Mayoralty of Bernie Sanders

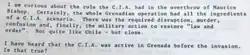
An excerpt of a letter from Mayor Bernie Sanders to Senator Patrick Leahy

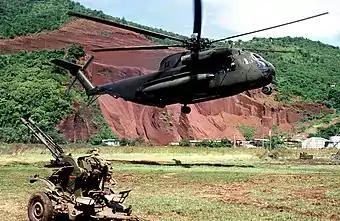
Sanders criticized and protested against the United States invasion of Grenada

Sanders called for students and faculty at the University of Vermont to support nuclear disarmament in 1982, stating that "you are not in the minority". During his tenure as mayor he declared October 17 to 24, as United Jewish Appeal Week to raise $100,000 for the United Jewish Appeal. During the 1983 mayoral election Sanders was criticized by James Gilson, the Republican nominee, for being too active in international politics stating that "Burlington doesn't need a foreign policy".